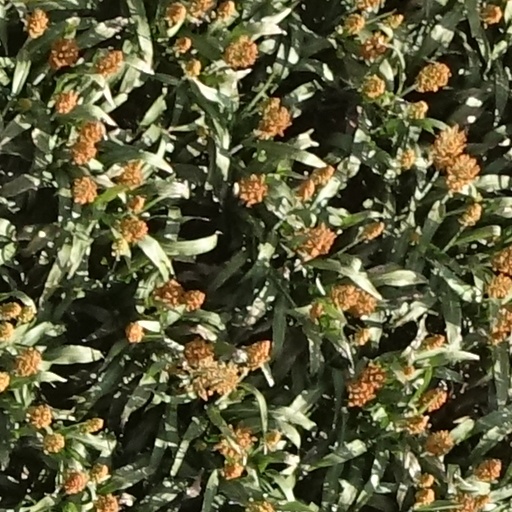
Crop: sorghum